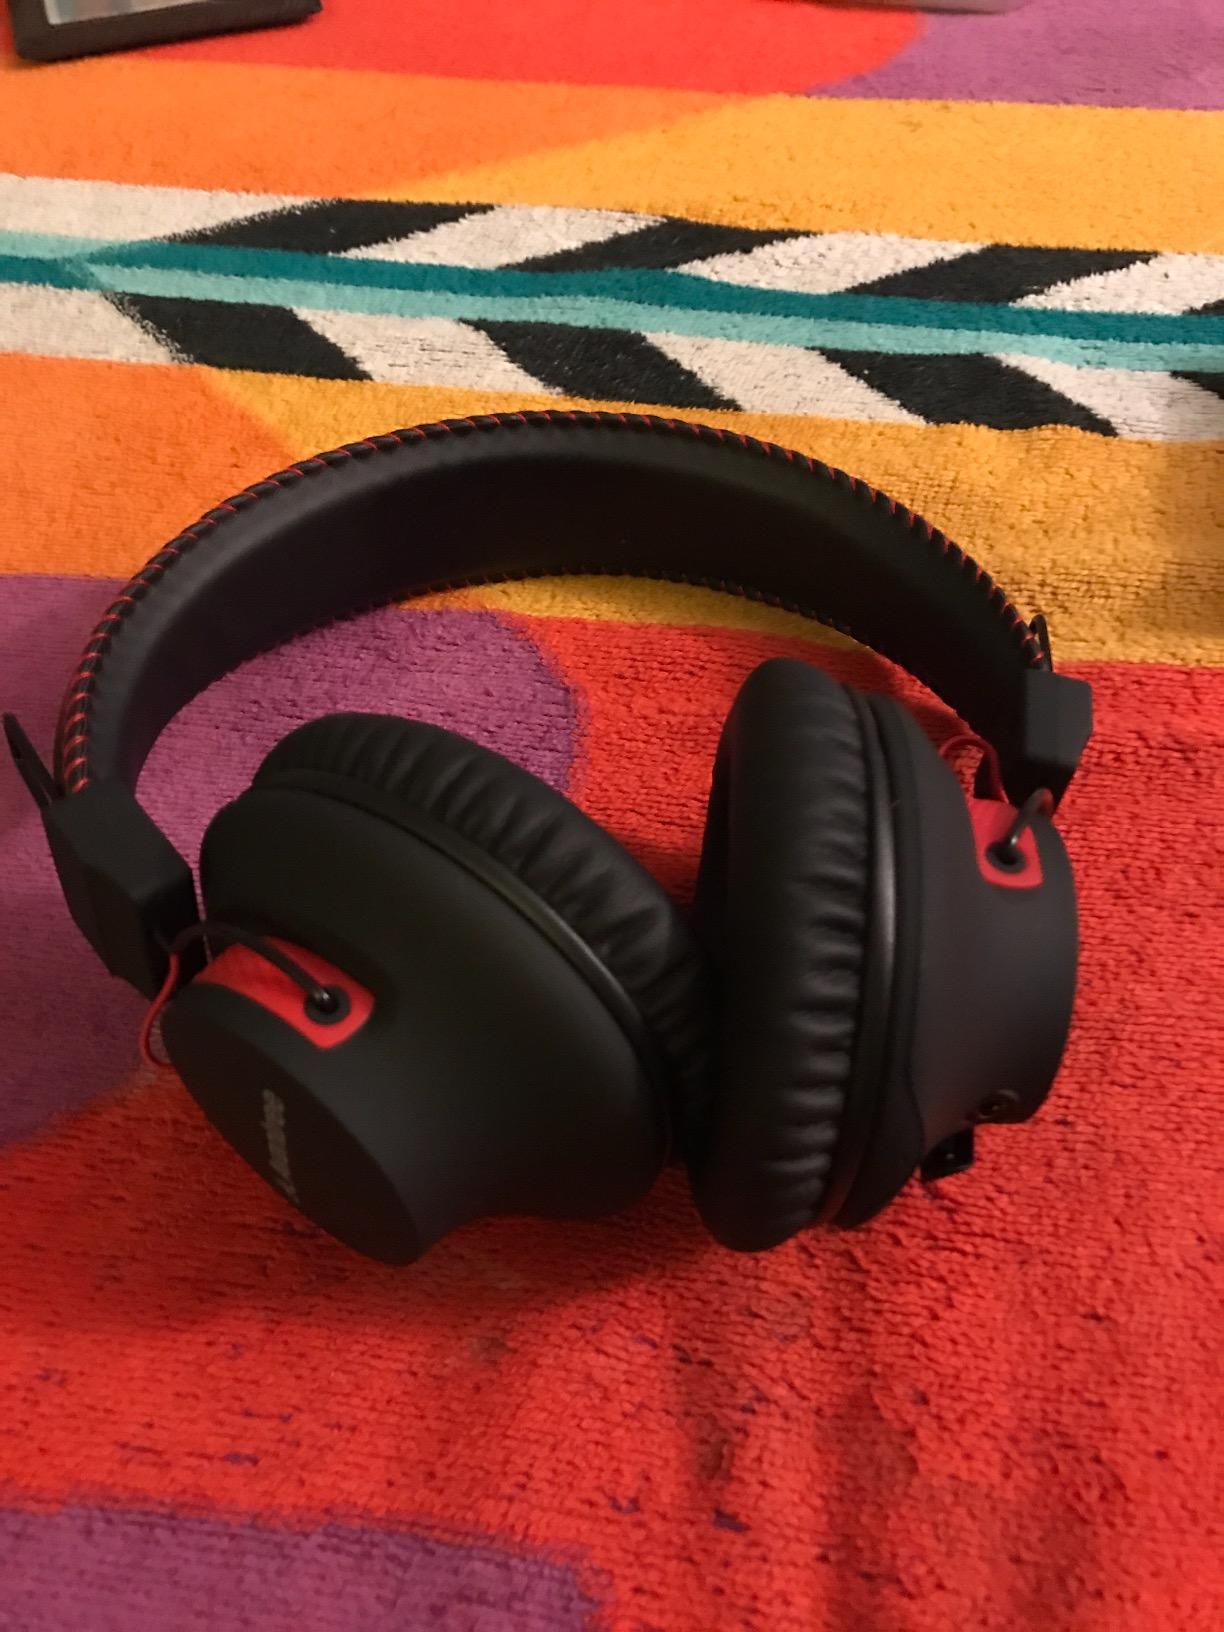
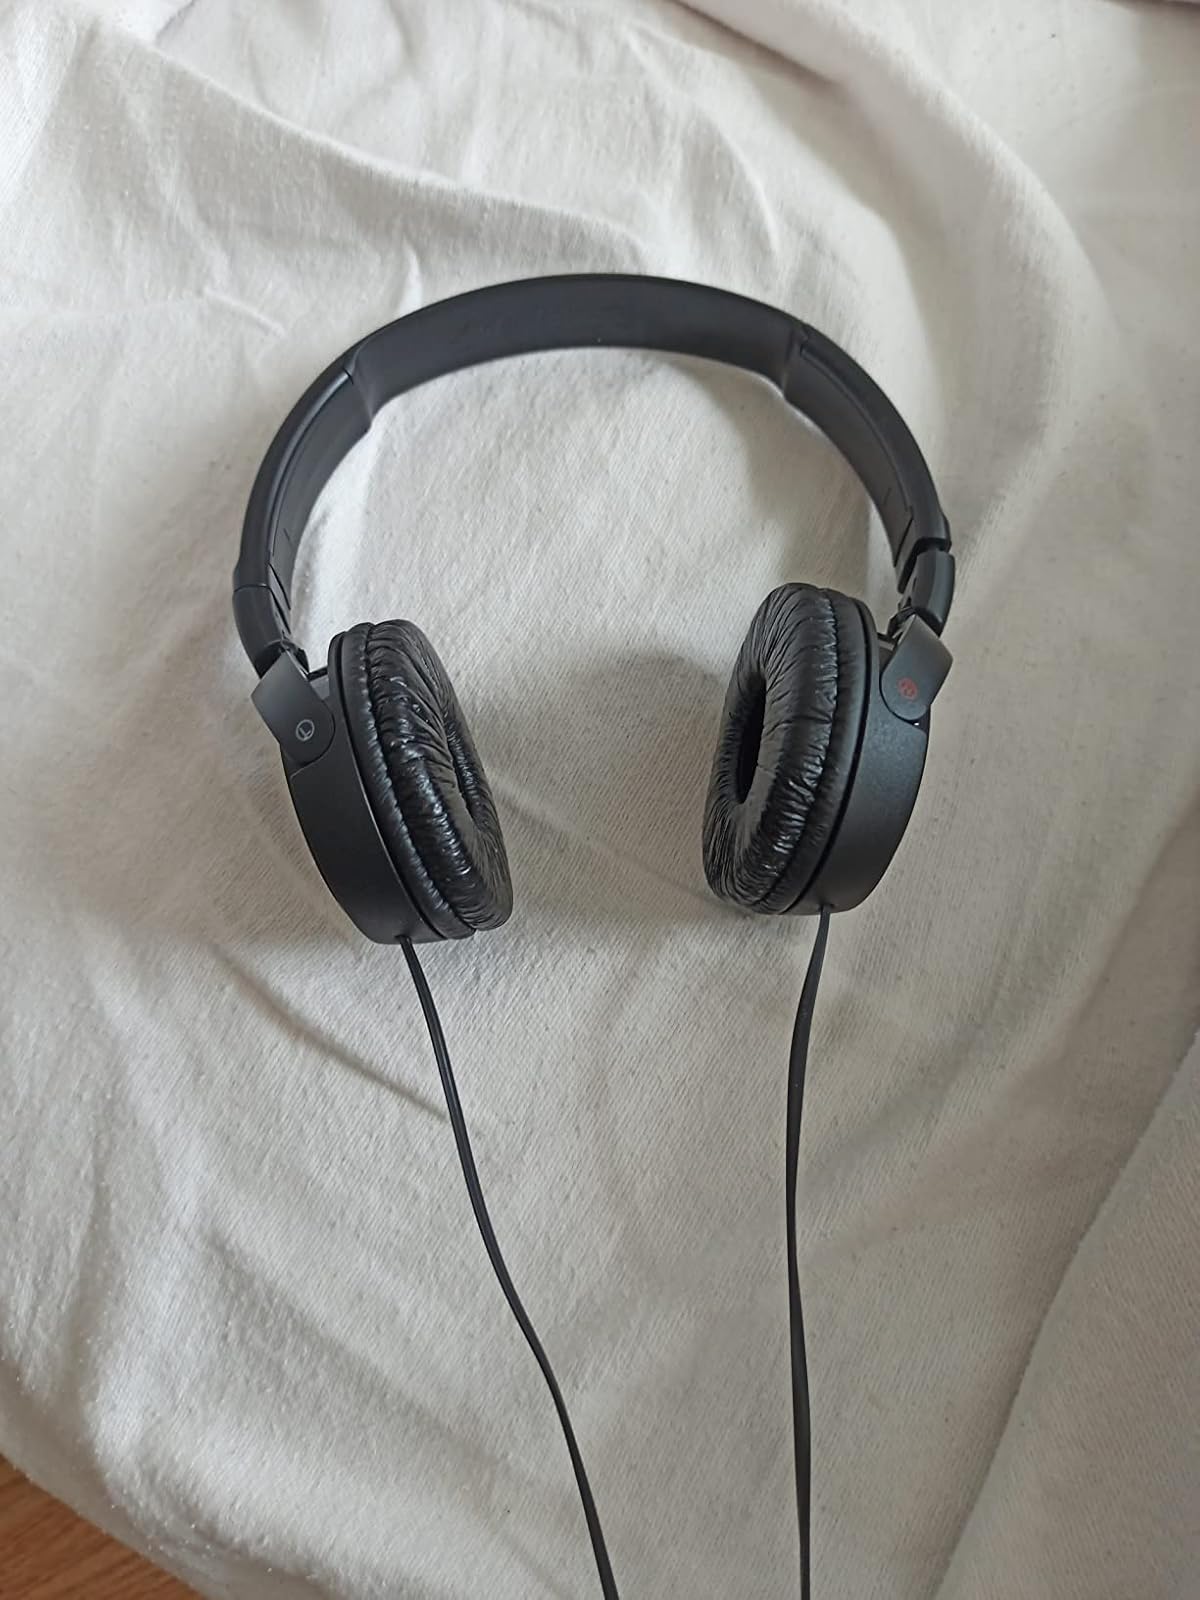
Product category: headphones
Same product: no